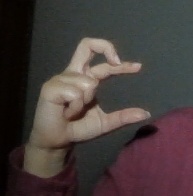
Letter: thal